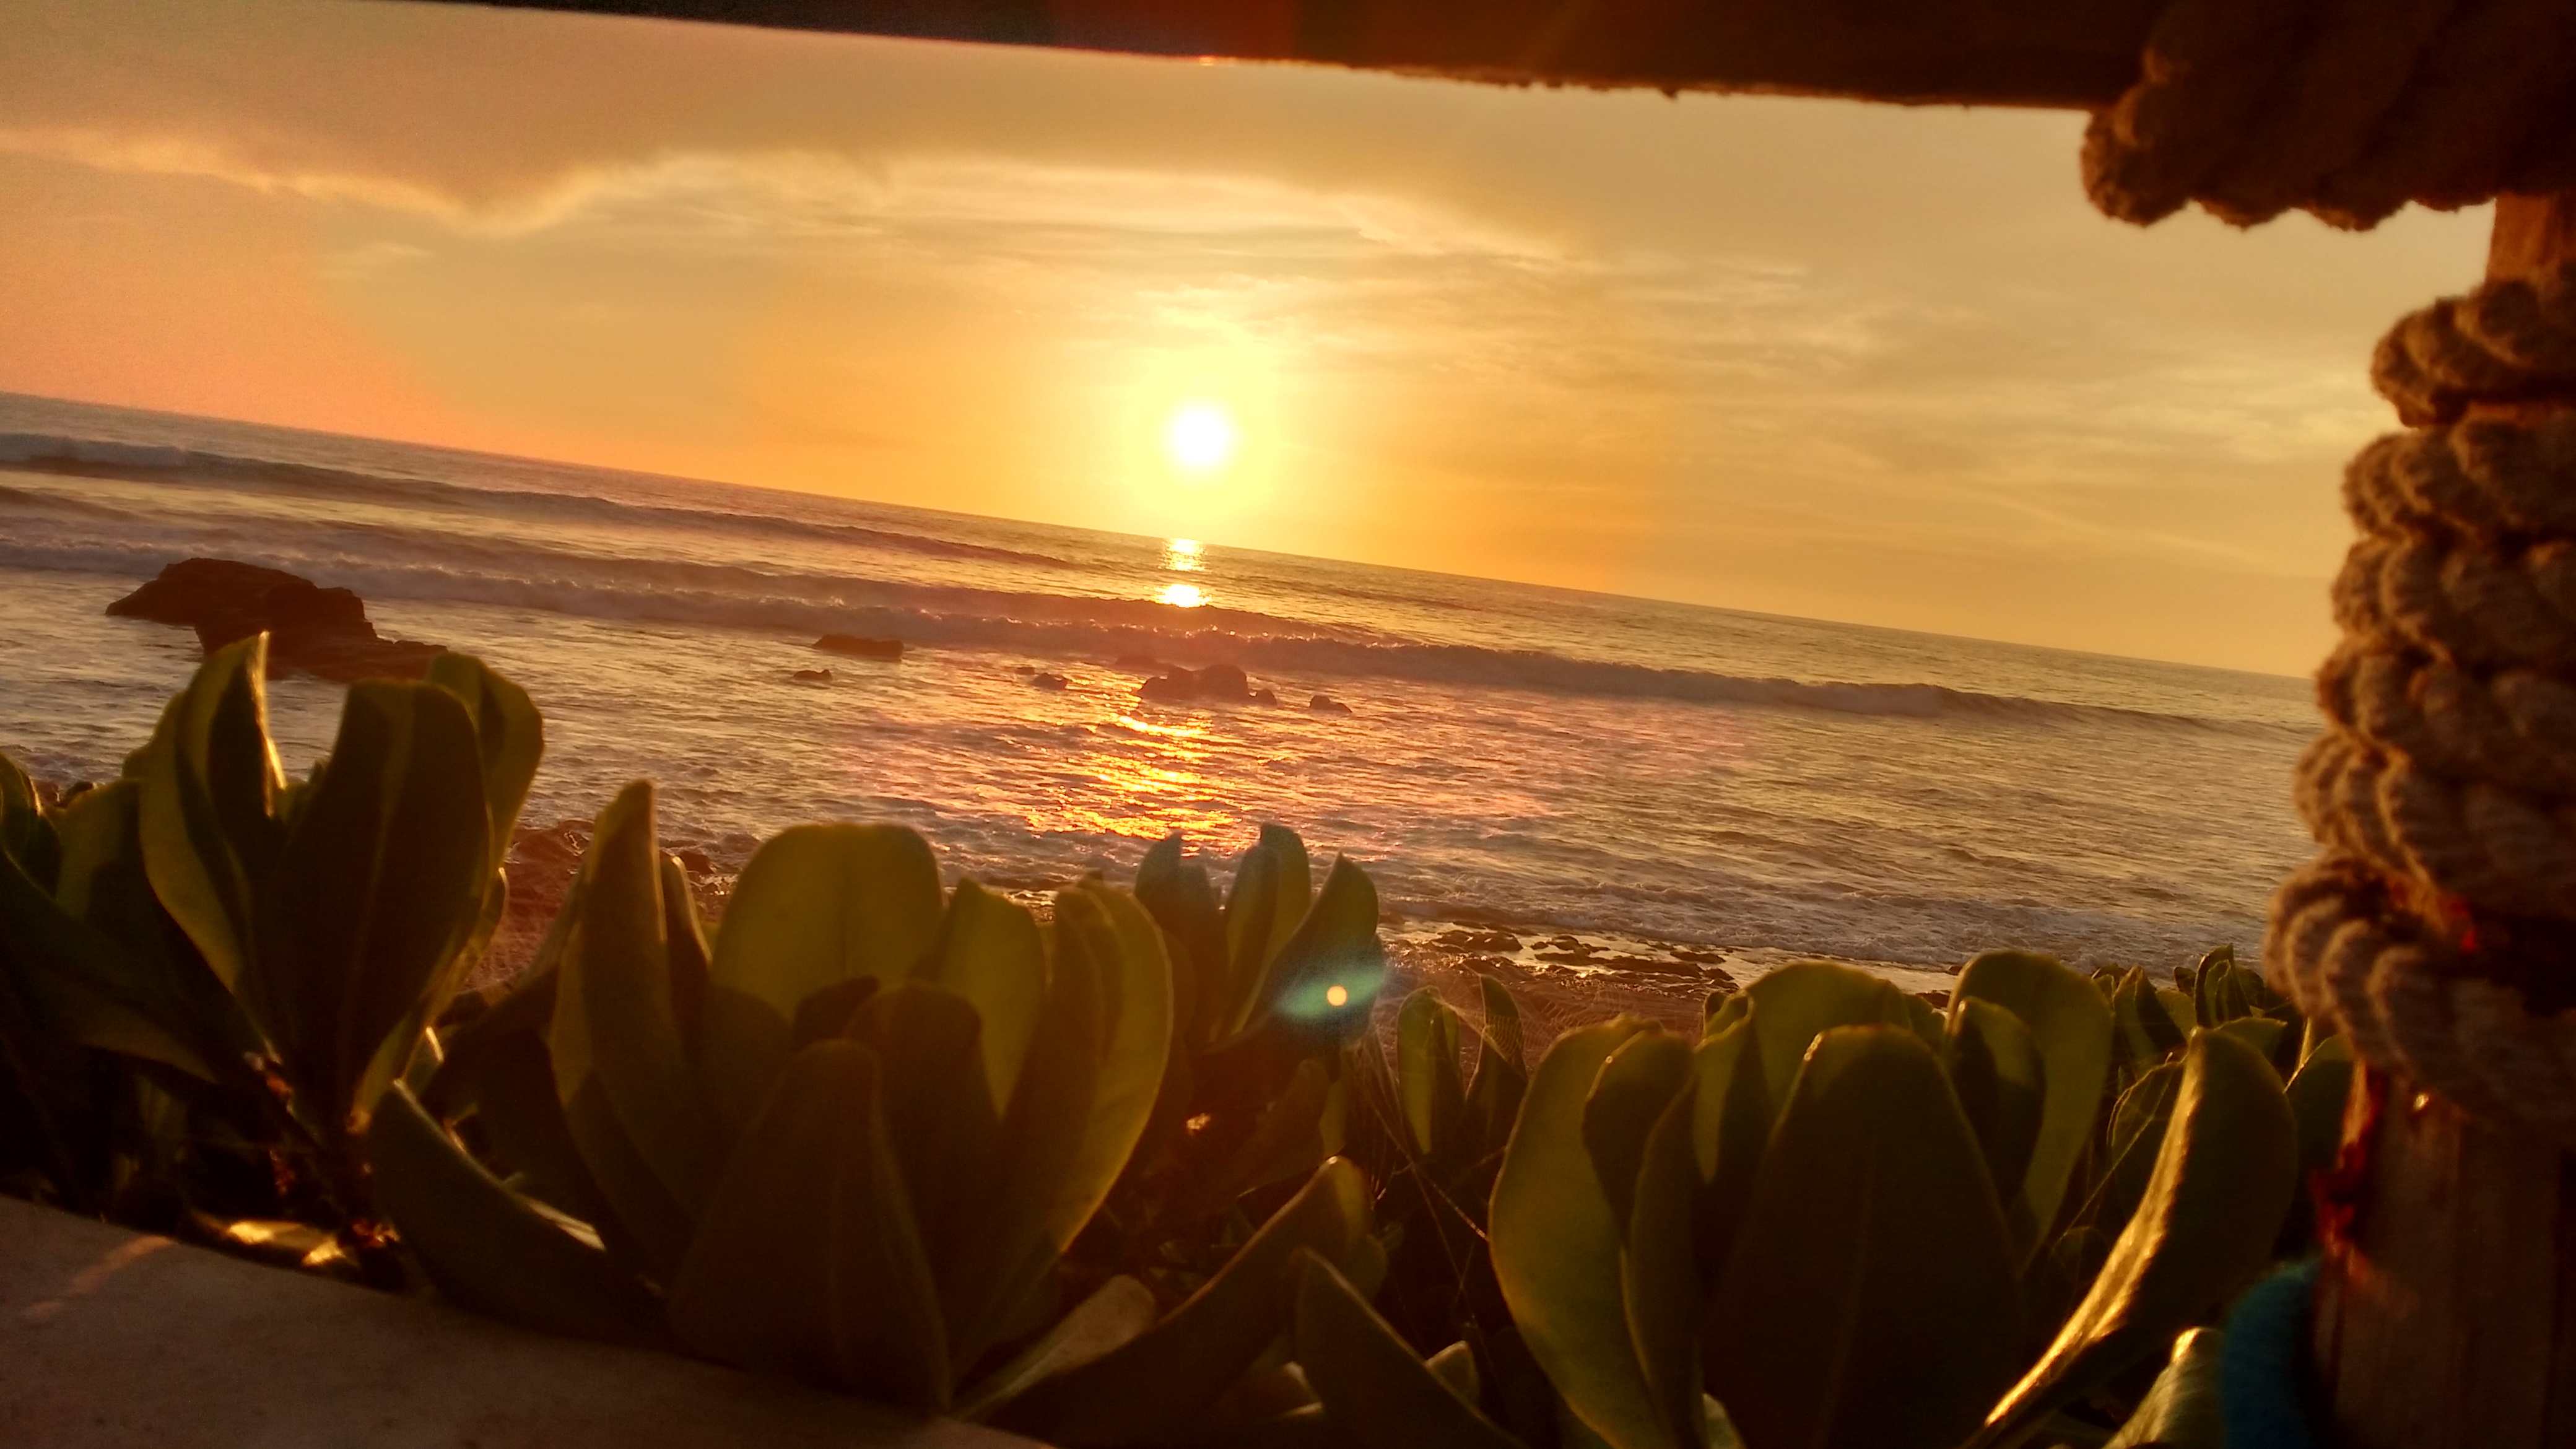
happiness, sky, sunrise, horizon, sea, ocean, sunset, morning, beach, coast, shore, sun, sunlight, cloud, wave, vacation, landscape, evening, sand, rock